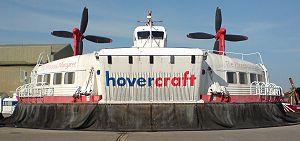
Cette liste des musées du Hampshire, Angleterre contient des musées qui sont définis dans ce contexte comme des institutions qui recueillent et soignent des objets d'intérêt culturel, artistique, scientifique ou historique. leurs collections ou expositions connexes disponibles pour la consultation publique. Sont également inclus les galeries d'art à but non lucratif et les galeries d'art universitaires. Les musées virtuels ne sont pas inclus.